Point Reyes

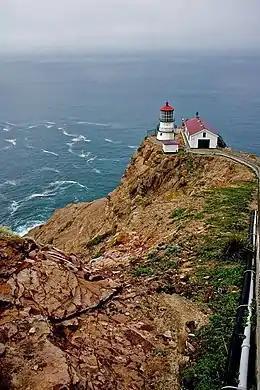
Point Reyes Lighthouse built in 1870

As soon as the Shafter dairies began to thrive, it became evident that Point Reyes needed a centrally located town for supplies, services, and entertainment. In 1857, a hotel and saloon were built and the young town was named "Olema", meaning "coyote" in the Coast Miwok dialect. Within three years, it had emerged as the region's commercial center with a post office, grocery store, saloon, butcher, livery stable, and two hotels. By 1867, a wagon road from San Rafael was built and a stage coach arrived twice a week. Druids Hall was completed in 1885. While this Olema chapter of the United Ancient Order of Druids adhered to principles of mutual support, intellectual growth, and social consciousness, it also served as a temperance society.